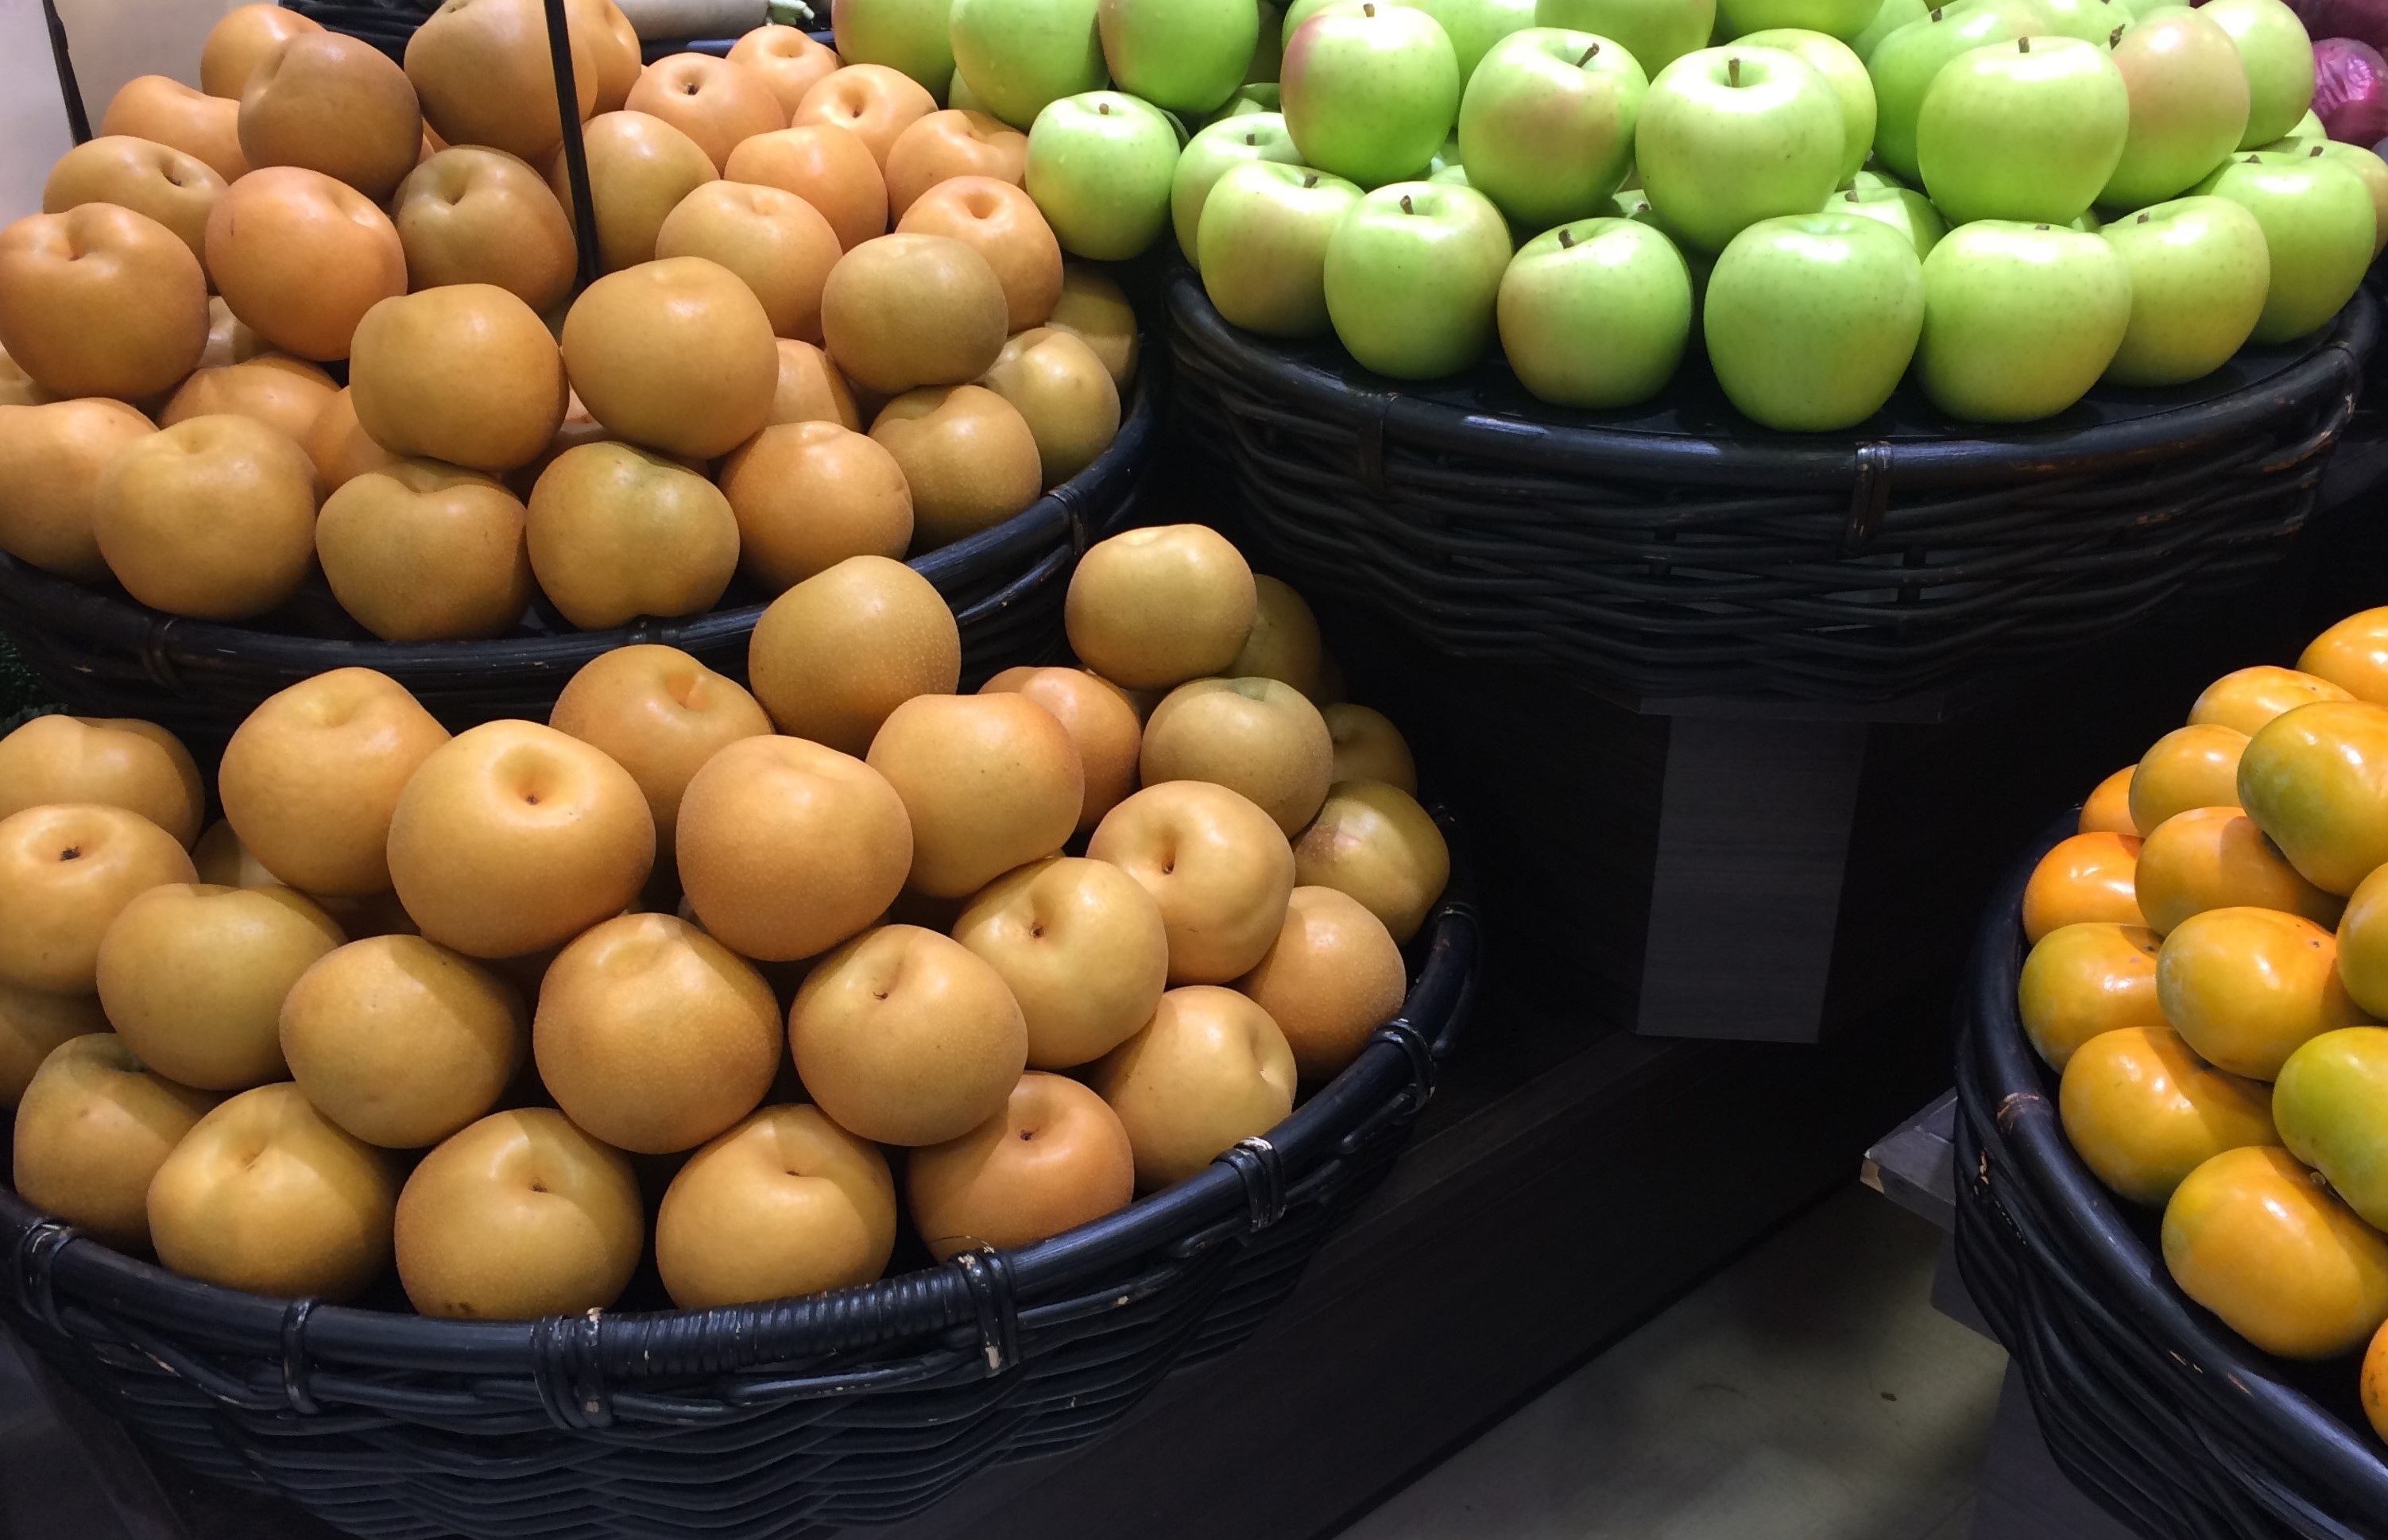
plant, fruit, food, produce, vegetable, autumn, fresh, japan, pear, department, none, persimmon, yokosuka, kanagawa japan, pile up, department store, green apple, flowering plant, saikaya, land plant